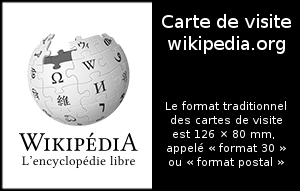
Carte de visite exemple au format 30
Une carte de visite est un document de petit format généralement en papier cartonné qui sert à des fins privées. Il existe des consignes précises à suivre pour respecter l’étiquette et le savoir-vivre quant à sa mise en forme, sa taille, son épaisseur ou encore la manière de l’utiliser selon le contexte. Par exemple, pour souligner un mariage, une naissance ou en remerciement pour un cadeau ou un dîner. Cela peut également être pour accepter ou refuser une invitation ou en guise félicitations pour un accomplissement. Les hommes et les femmes doivent se conformer à des directives différentes. La carte de visite est généralement rectangulaire et blanche, en papier bristol et la sobriété est de mise. Le prénom et le nom de la personne détentrice de la carte sont mis bien en évidence sur celle-ci. Il est possible de se limiter à cette information uniquement ou d’ajouter les coordonnées souhaitées par exemple l’adresse postale ou l'adresse électronique et le numéro de téléphone. La carte ne doit pas être chargée, car il faut qu’il y reste de l’espace pour avoir la possibilité d’écrire un court message à la main au besoin.